Zhou Enlai

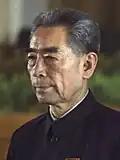
Zhou in 1972

Zhou Enlai (5 March 1898 – 8 January 1976) was a Chinese statesman, diplomat, and revolutionary who served as the first Premier of the People's Republic of China from September 1954 until his death in January 1976. Zhou served under Chairman Mao Zedong and aided the Communist Party in rising to power, later helping consolidate its control, form its foreign policy, and develop the Chinese economy.